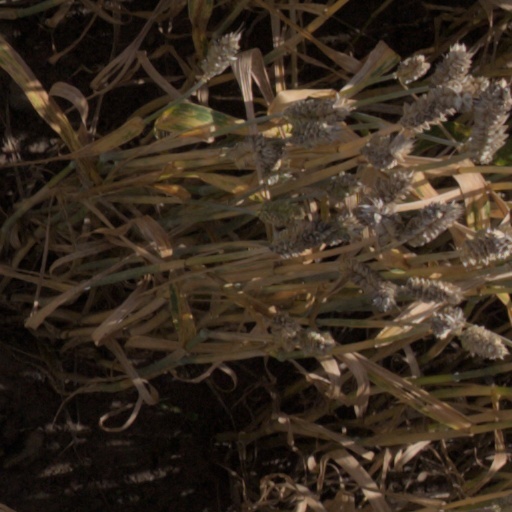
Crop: wheat